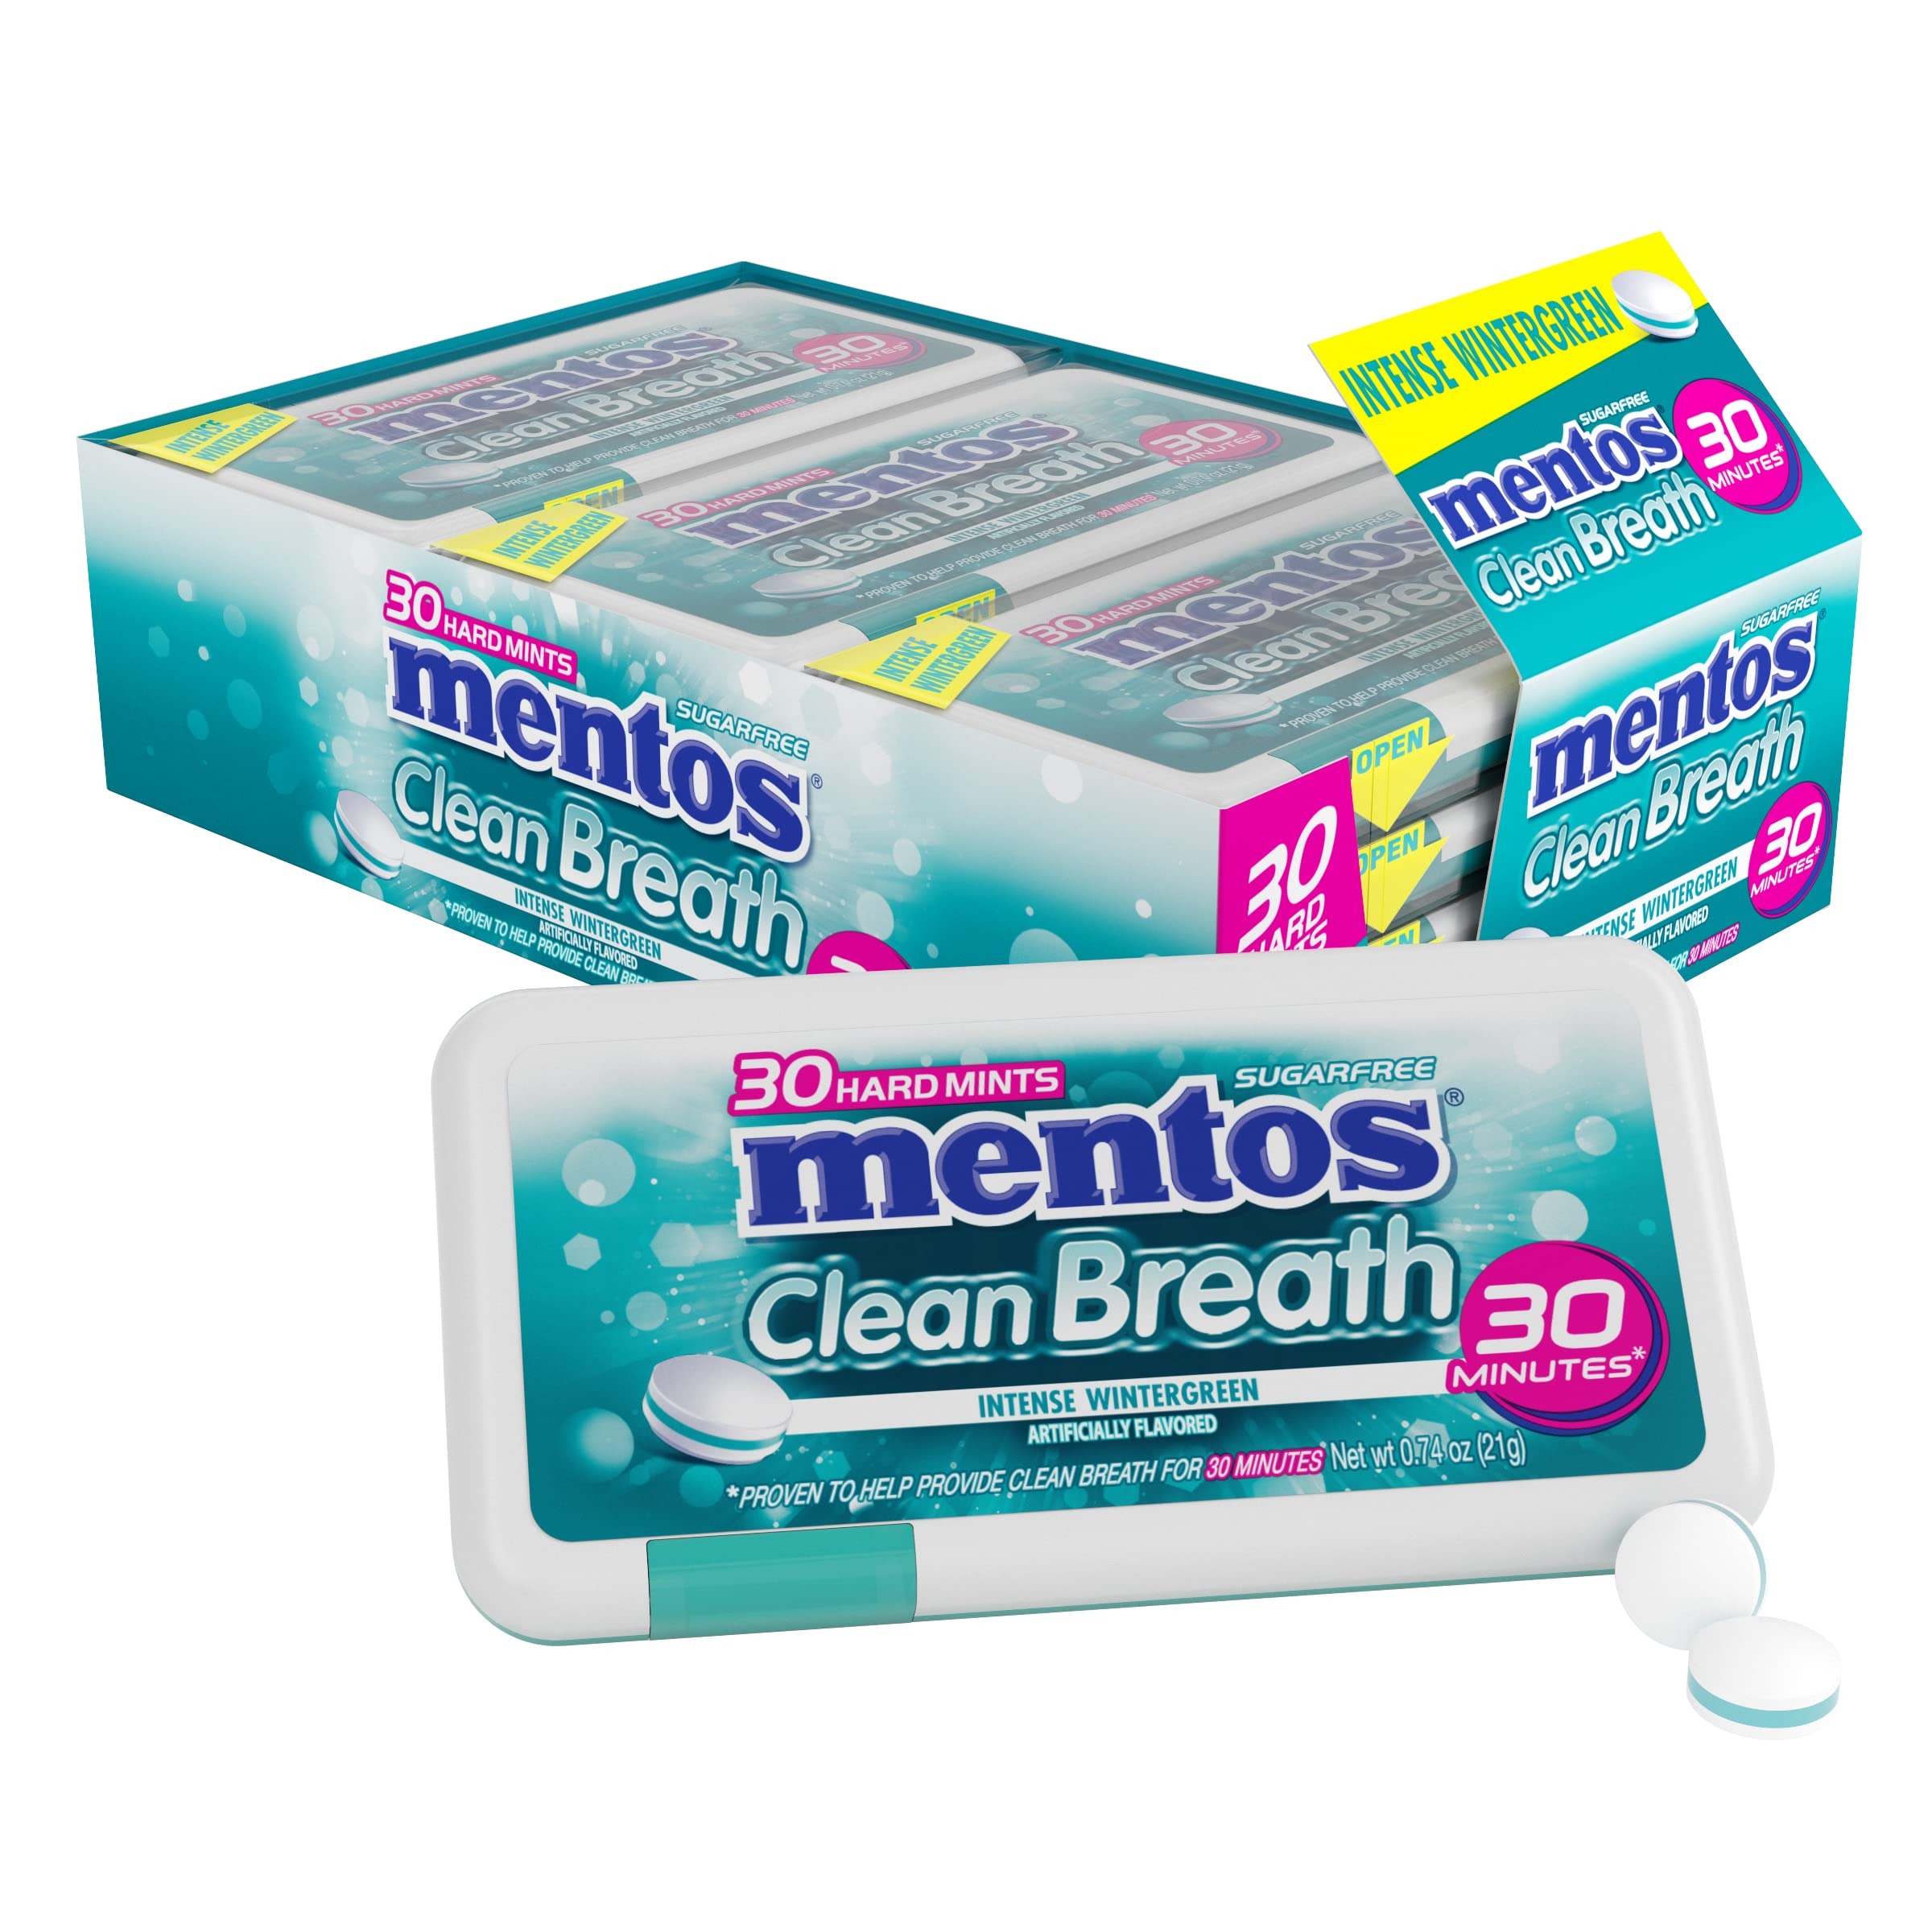
Item Name: Mentos Clean Breath Hard Mints Sugar Free Candy, Wintergreen, (Pack of 12)
Bullet Point 1: Refreshing green tea extract
Bullet Point 2: Provides 30m of fresh breath.
Bullet Point 3: Unique, pocket friendly pack
Bullet Point 4: 3 layer sugar-free hard mint
Value: 12.0
Unit: Count

Price: 19.97